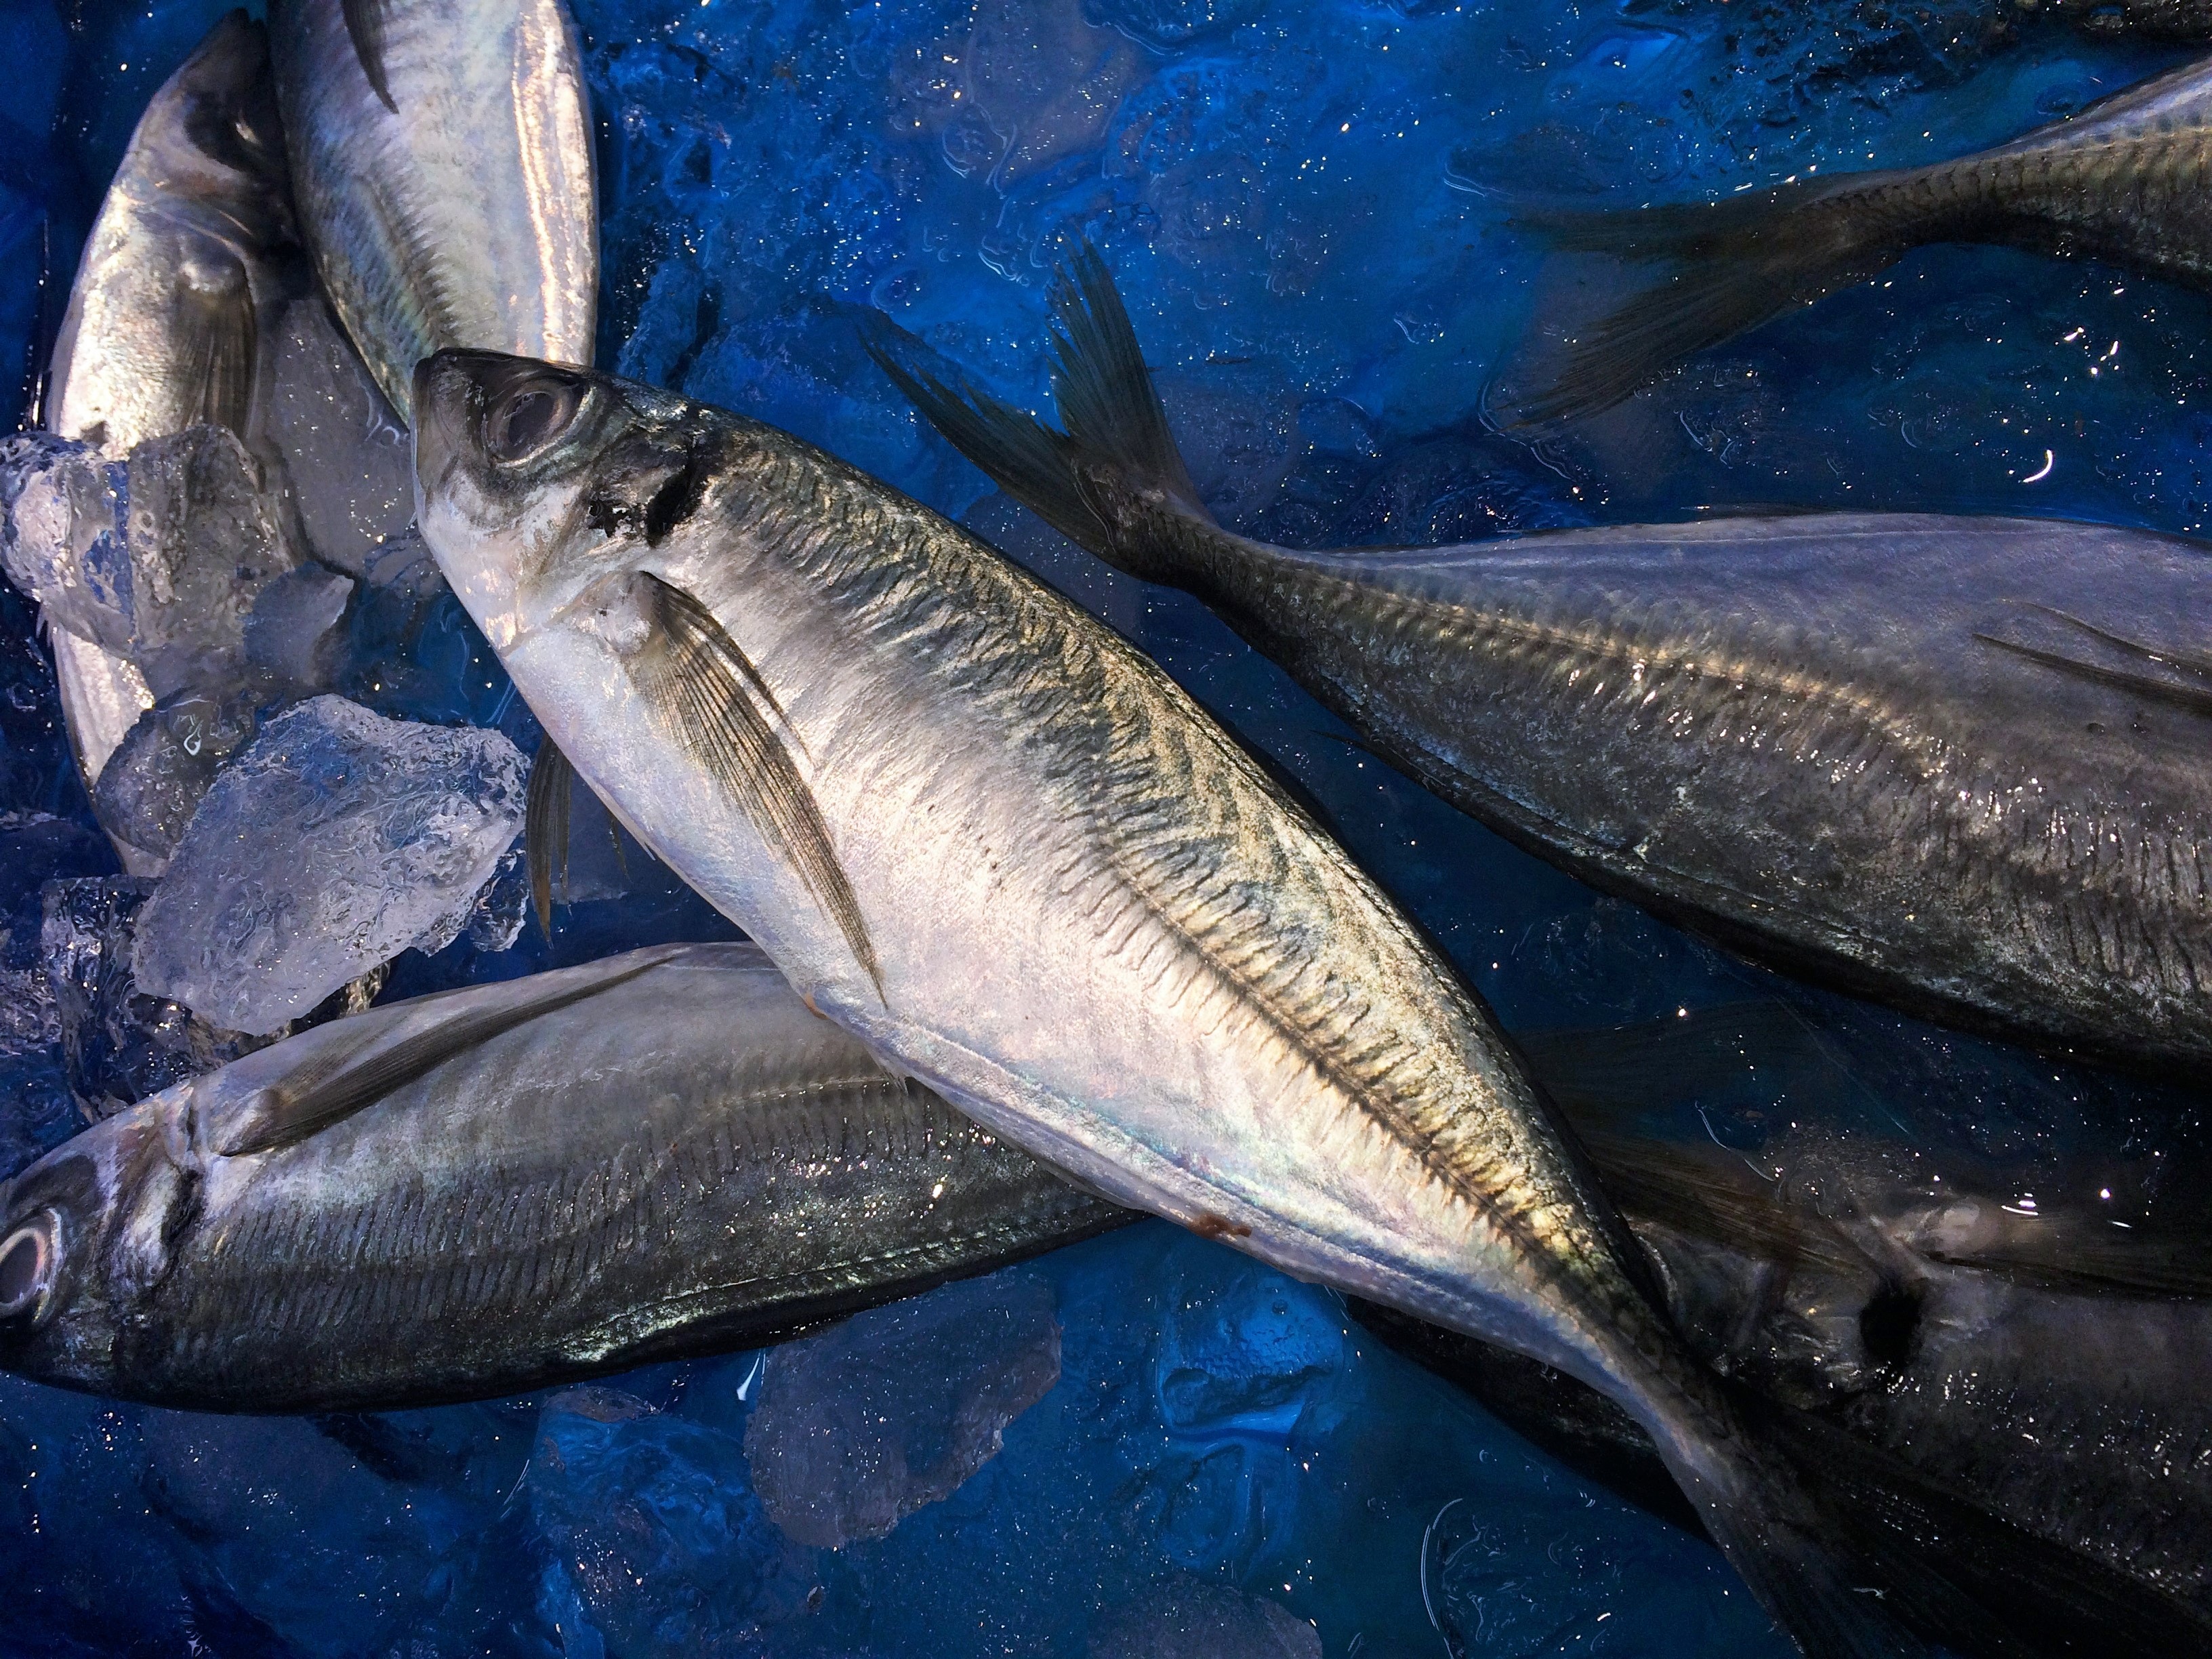
ice, blue, fish, japan, living, bass, vertebrate, supermarket, bonito, department, milkfish, yokosuka, mackerel, tuna, heisei cho, cod, seiyu ltd, fresh fish, horse mackerel, marine biology, japanese amberjack, barramundi